Frank Belknap Long

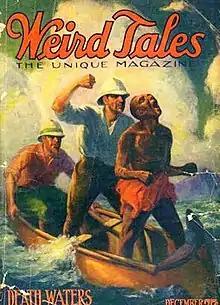
Long's second "Weird Tales" story, "Deadly Waters", was featured on the cover of the December 1924 issue.

His first book, the scarce volume "A Man from Genoa and Other Poems", was published in 1926 by W. Paul Cook. Two copies are held in the collections of John Hay Library. The poems in this collection won praise from a great variety of writers, among them Arthur Machen, Robinson Jeffers, William Ellery Leonard, John Drinkwater, John Masefield and George Sterling. Samuel Loveman declared that Long's poem "The Marriage of Sir John de Mandeville" was worthy of Christopher Marlowe.